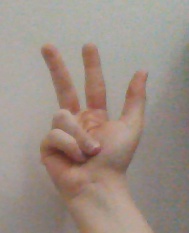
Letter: al